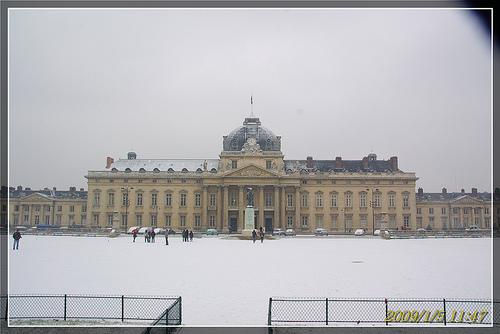
Weather: snow or frosty